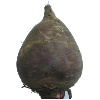
Label: beetroot